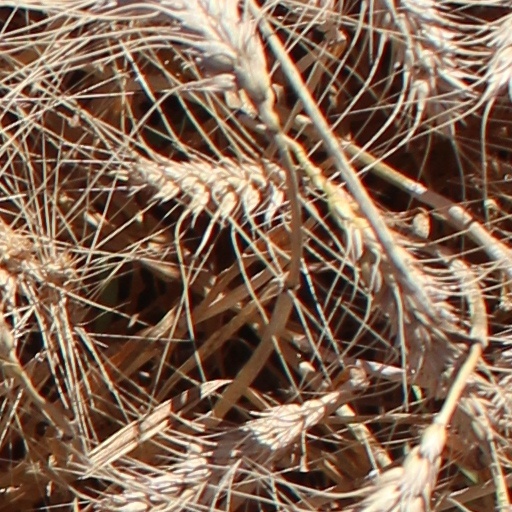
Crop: wheat